Federal Social Court

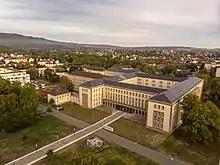
Federal Social Court of Germany in Kassel

The Federal Social Court is the German federal court of appeals for social security cases, mainly cases concerning the public health insurance, long-term care insurance, pension insurance and occupational accident insurance schemes. Trial courts for these cases are the "Sozialgerichte" (Social Courts). Appeals against decisions of these courts are heard by the "Landessozialgerichte" (Superior State Social Courts), before the cases may wind up at the "Bundessozialgericht".